V

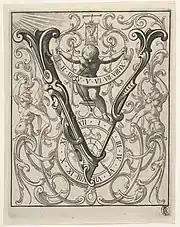
Late Renaissance or early Baroque design of , from 1627

In most languages that use the Latin alphabet, represents a voiced bilabial or labiodental sound.